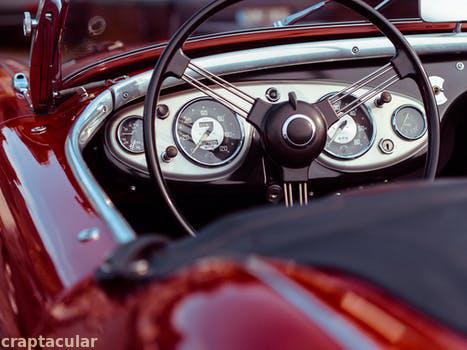
Label: Watermark